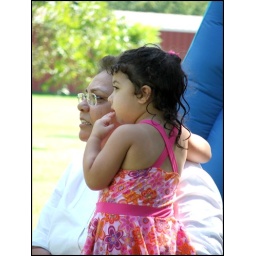
Mari gets an eyeful of the big red 'copter landing in the field behind her house.